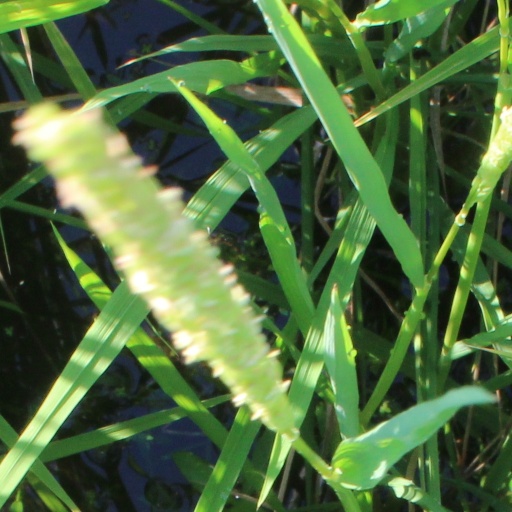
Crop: rice